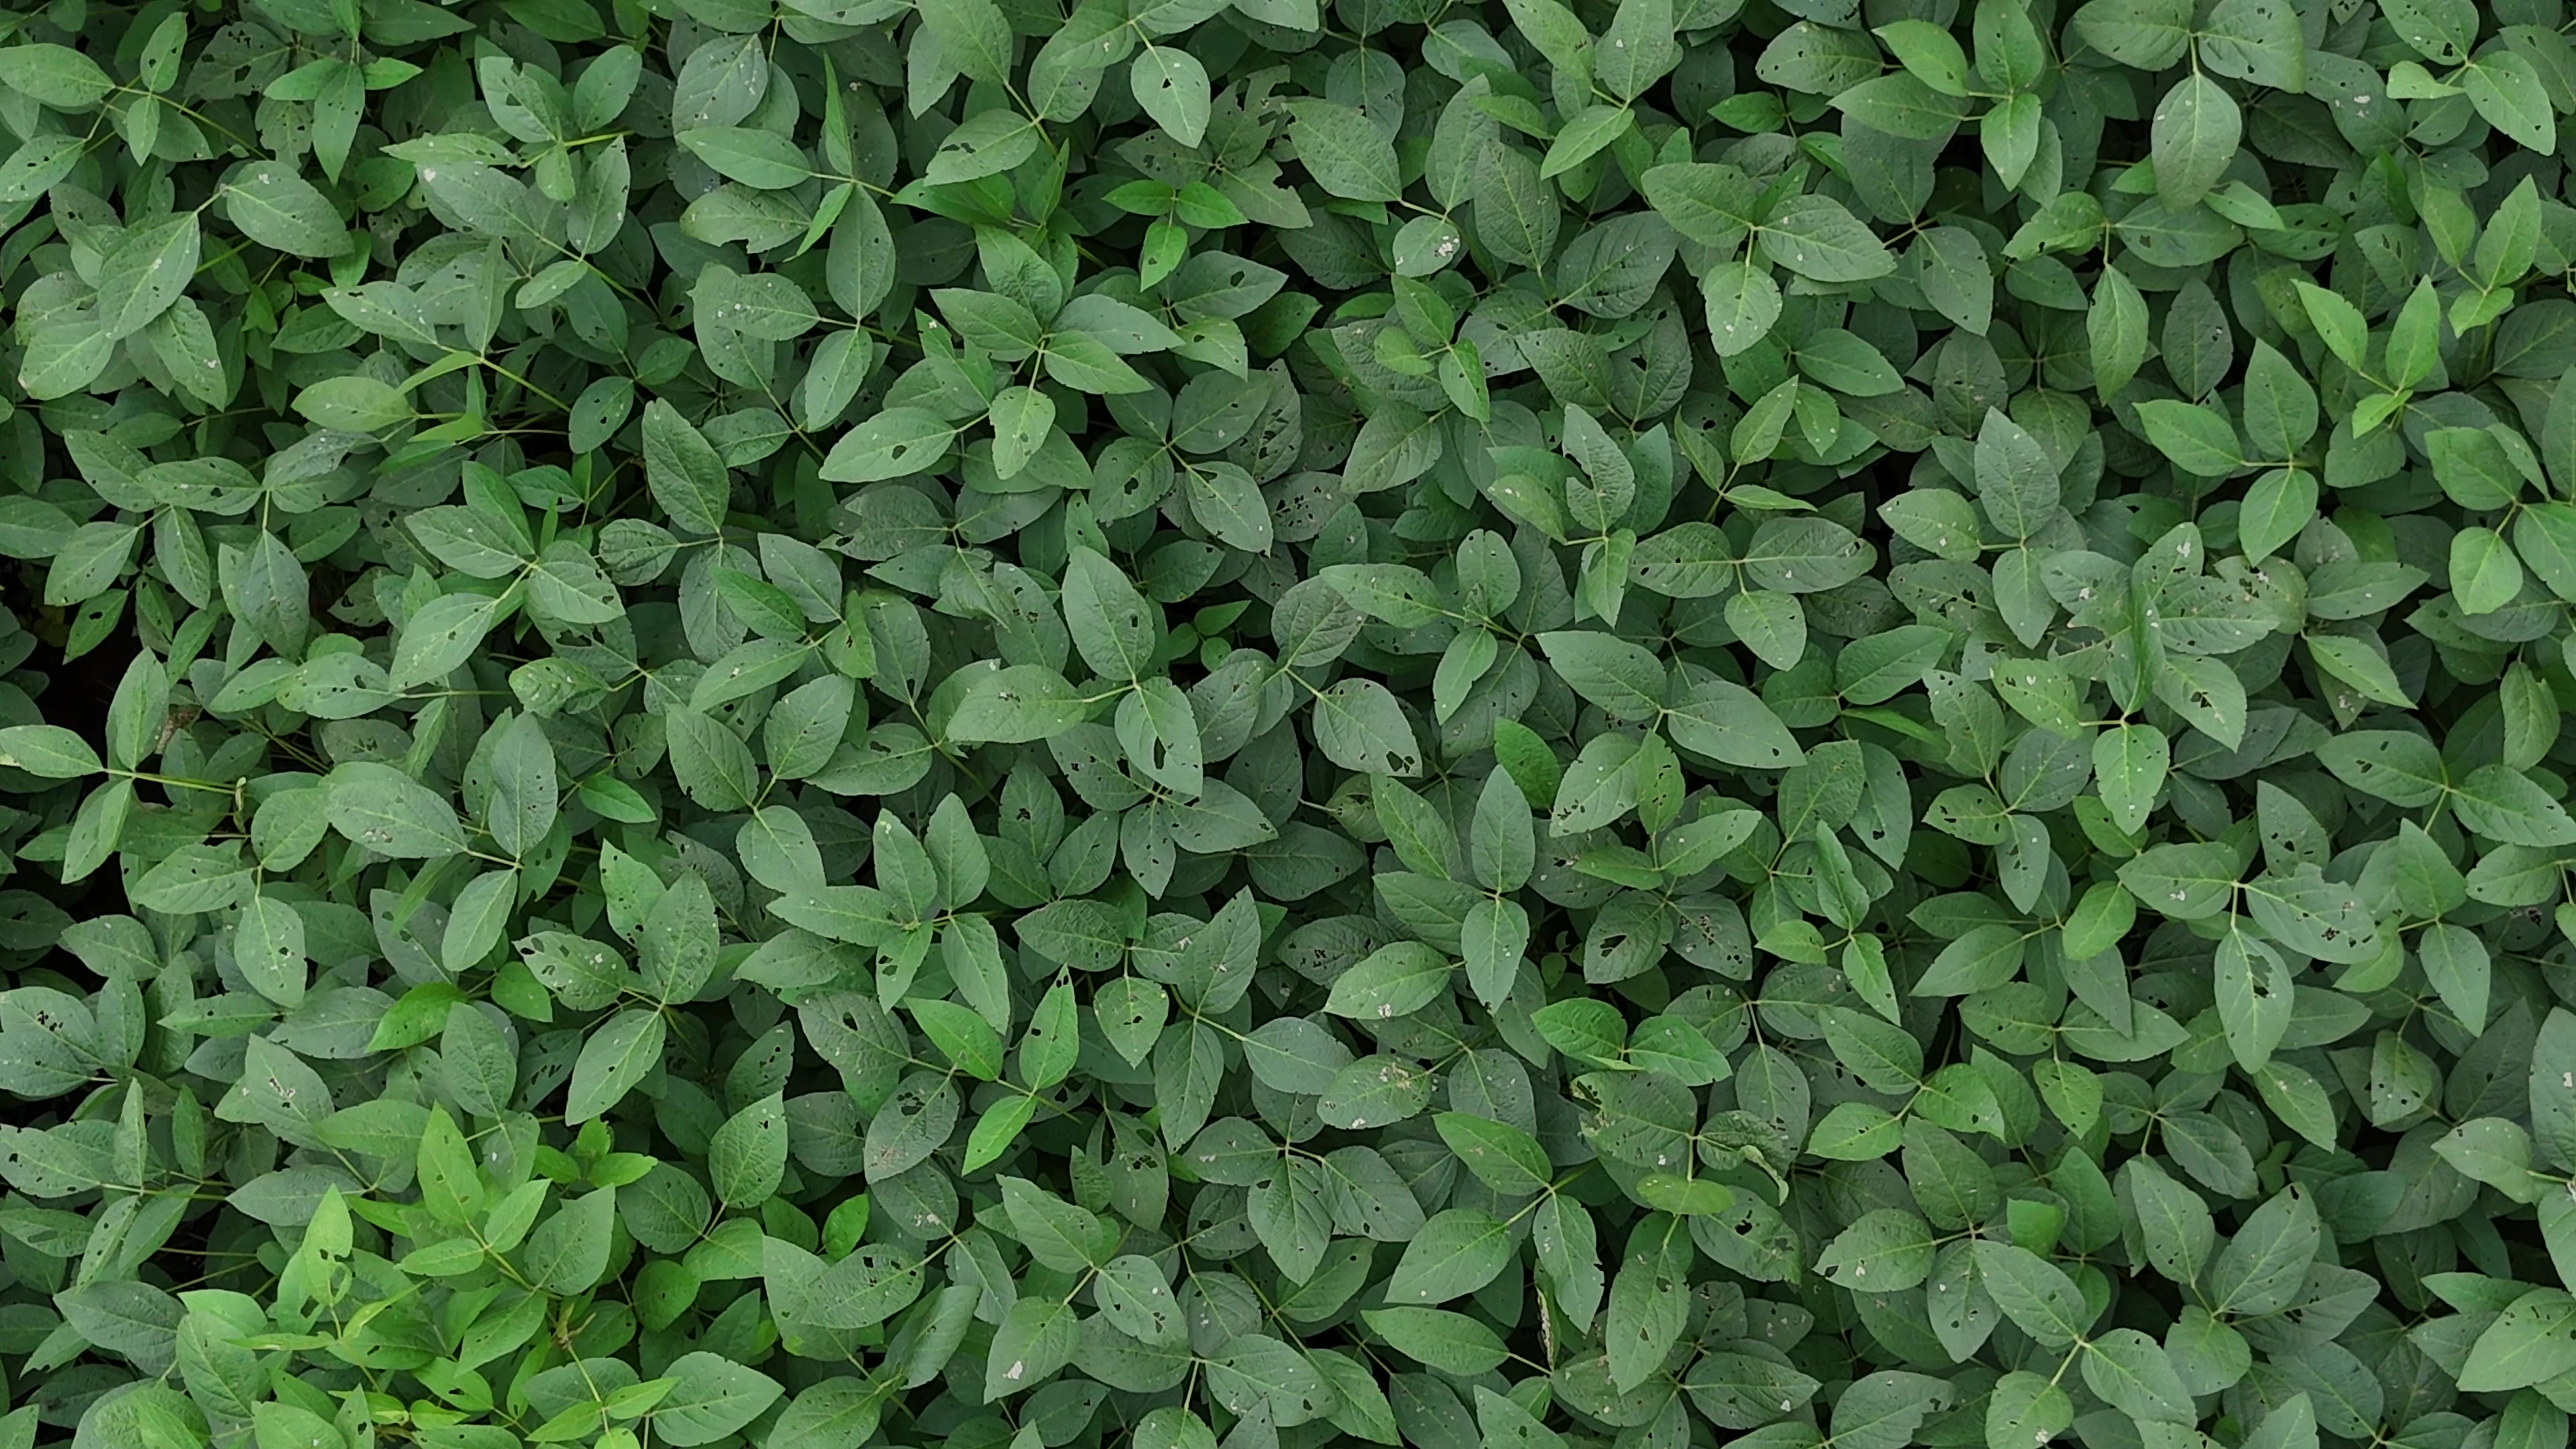
Label: Semilooper_Pest